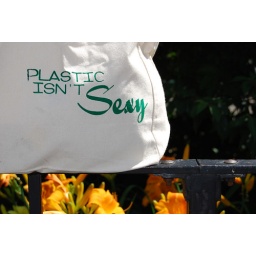
Available in my Etsy shopOne of my newest products added to the shop, market tote bag screen printed